The Holocaust

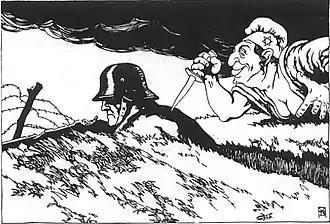
1919 Austrian postcard showing a Jew stabbing a German Army soldier in the back

The Nazi Party was founded in the wake of the war, and its ideology is often cited as the main factor explaining the Holocaust. From the beginning, the Nazis—not unlike other nation-states in Europe—dreamed of a world without Jews, whom they identified as "the embodiment of everything that was wrong with modernity". The Nazis defined the German nation as a racial community unbounded by Germany's physical borders and sought to purge it of racially foreign and socially deficient elements. The Nazi Party and its leader, Adolf Hitler, were also obsessed with reversing Germany's territorial losses and acquiring additional "Lebensraum" (living space) in Eastern Europe for colonization. These ideas appealed to many Germans. The Nazis promised to protect European civilization from the Soviet threat. Hitler believed that Jews controlled the Soviet Union, as well as the Western powers, and were plotting to destroy Germany.